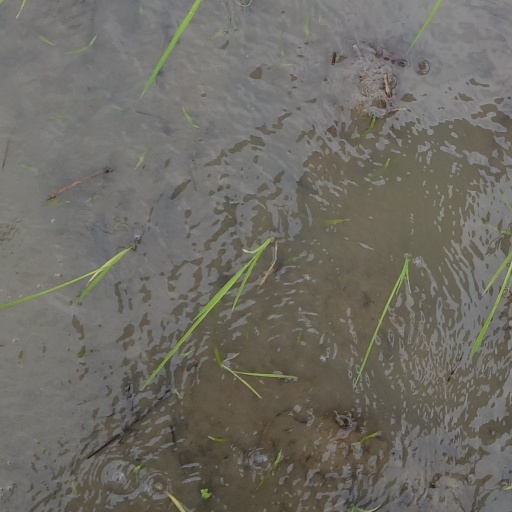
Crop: rice